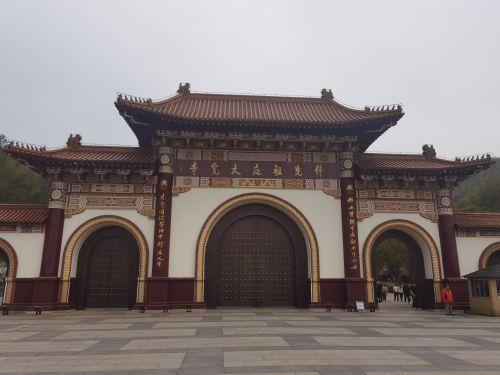
地标名称：佛光祖庭大觉寺
所在城市：无锡市·宜兴市